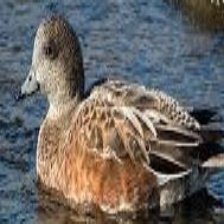
Species: AMERICAN WIGEON
Scientific name: MARECA AMERICANA
ImageNet parent category: drake